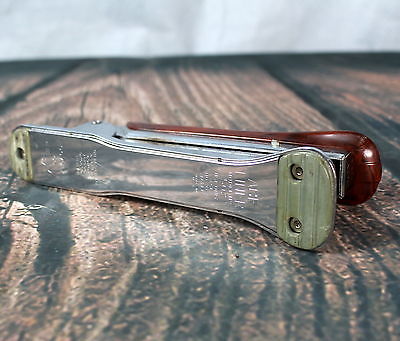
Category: stapler